Brett Eibner

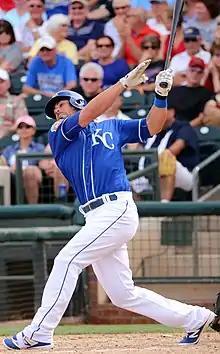
Eibner batting for the Kansas City Royals in 2016 spring training

On May 26, 2016, Royals promoted Eibner to MLB. He made his MLB debut the following night at Kansas City's Kauffman Stadium, going 1-for-3 and scoring a run while striking out twice in the Royals' 7–5 win over the Chicago White Sox. Facing off against the White Sox on May 28, 2016, the Royals were trailing 7–1 in the 9th inning, but Eibner completed the rally with a walk-off single to win it for the Royals 8–7.